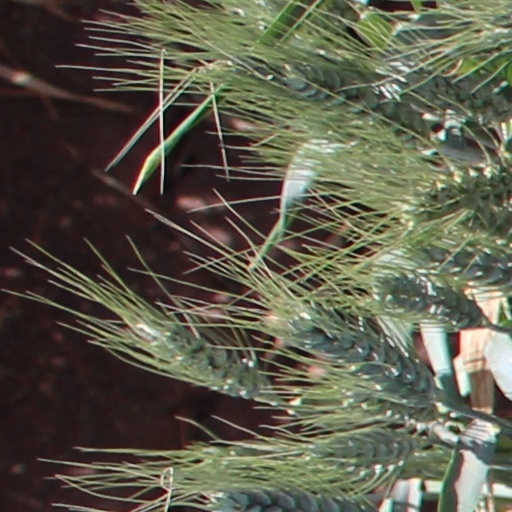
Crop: wheat